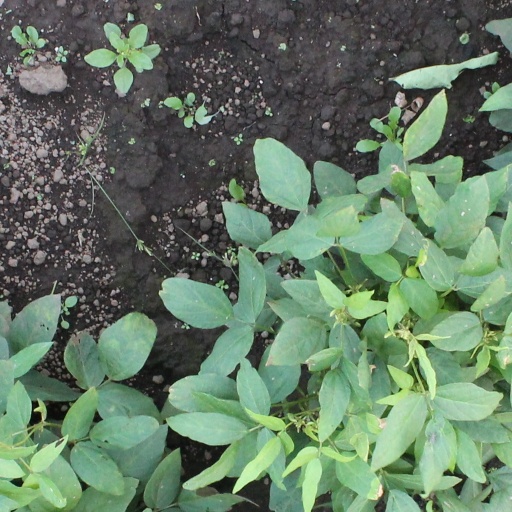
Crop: soybean